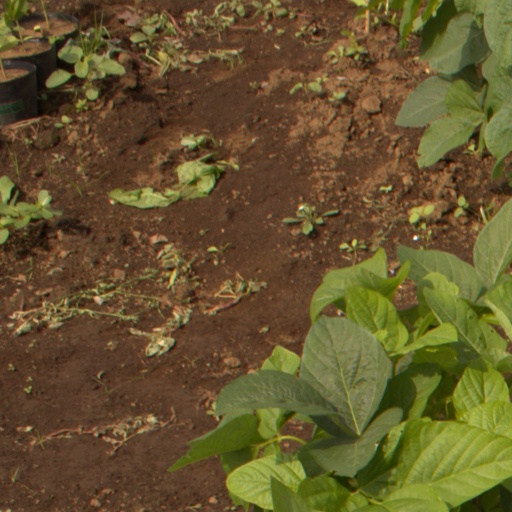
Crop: soybean